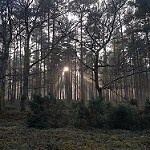
Label: forest